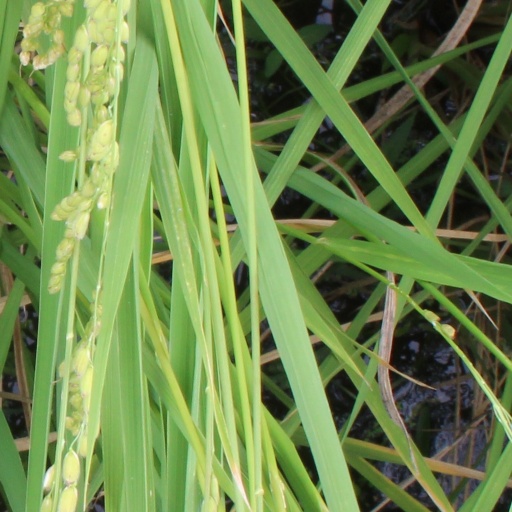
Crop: rice